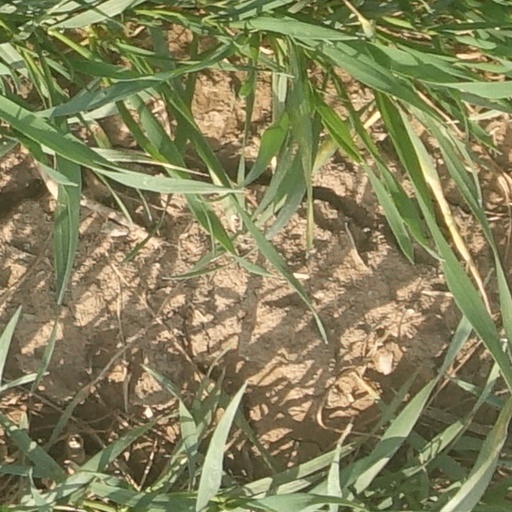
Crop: wheat